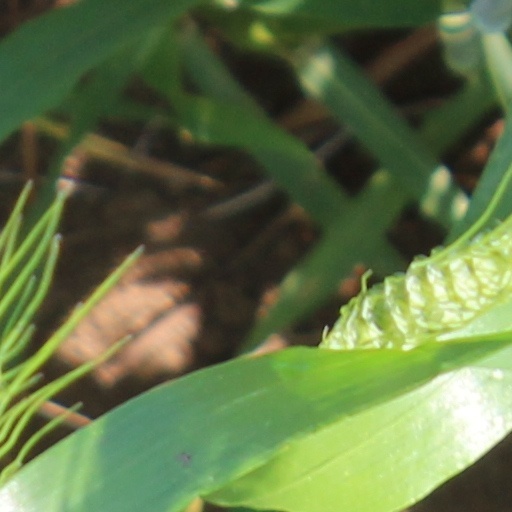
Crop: wheat